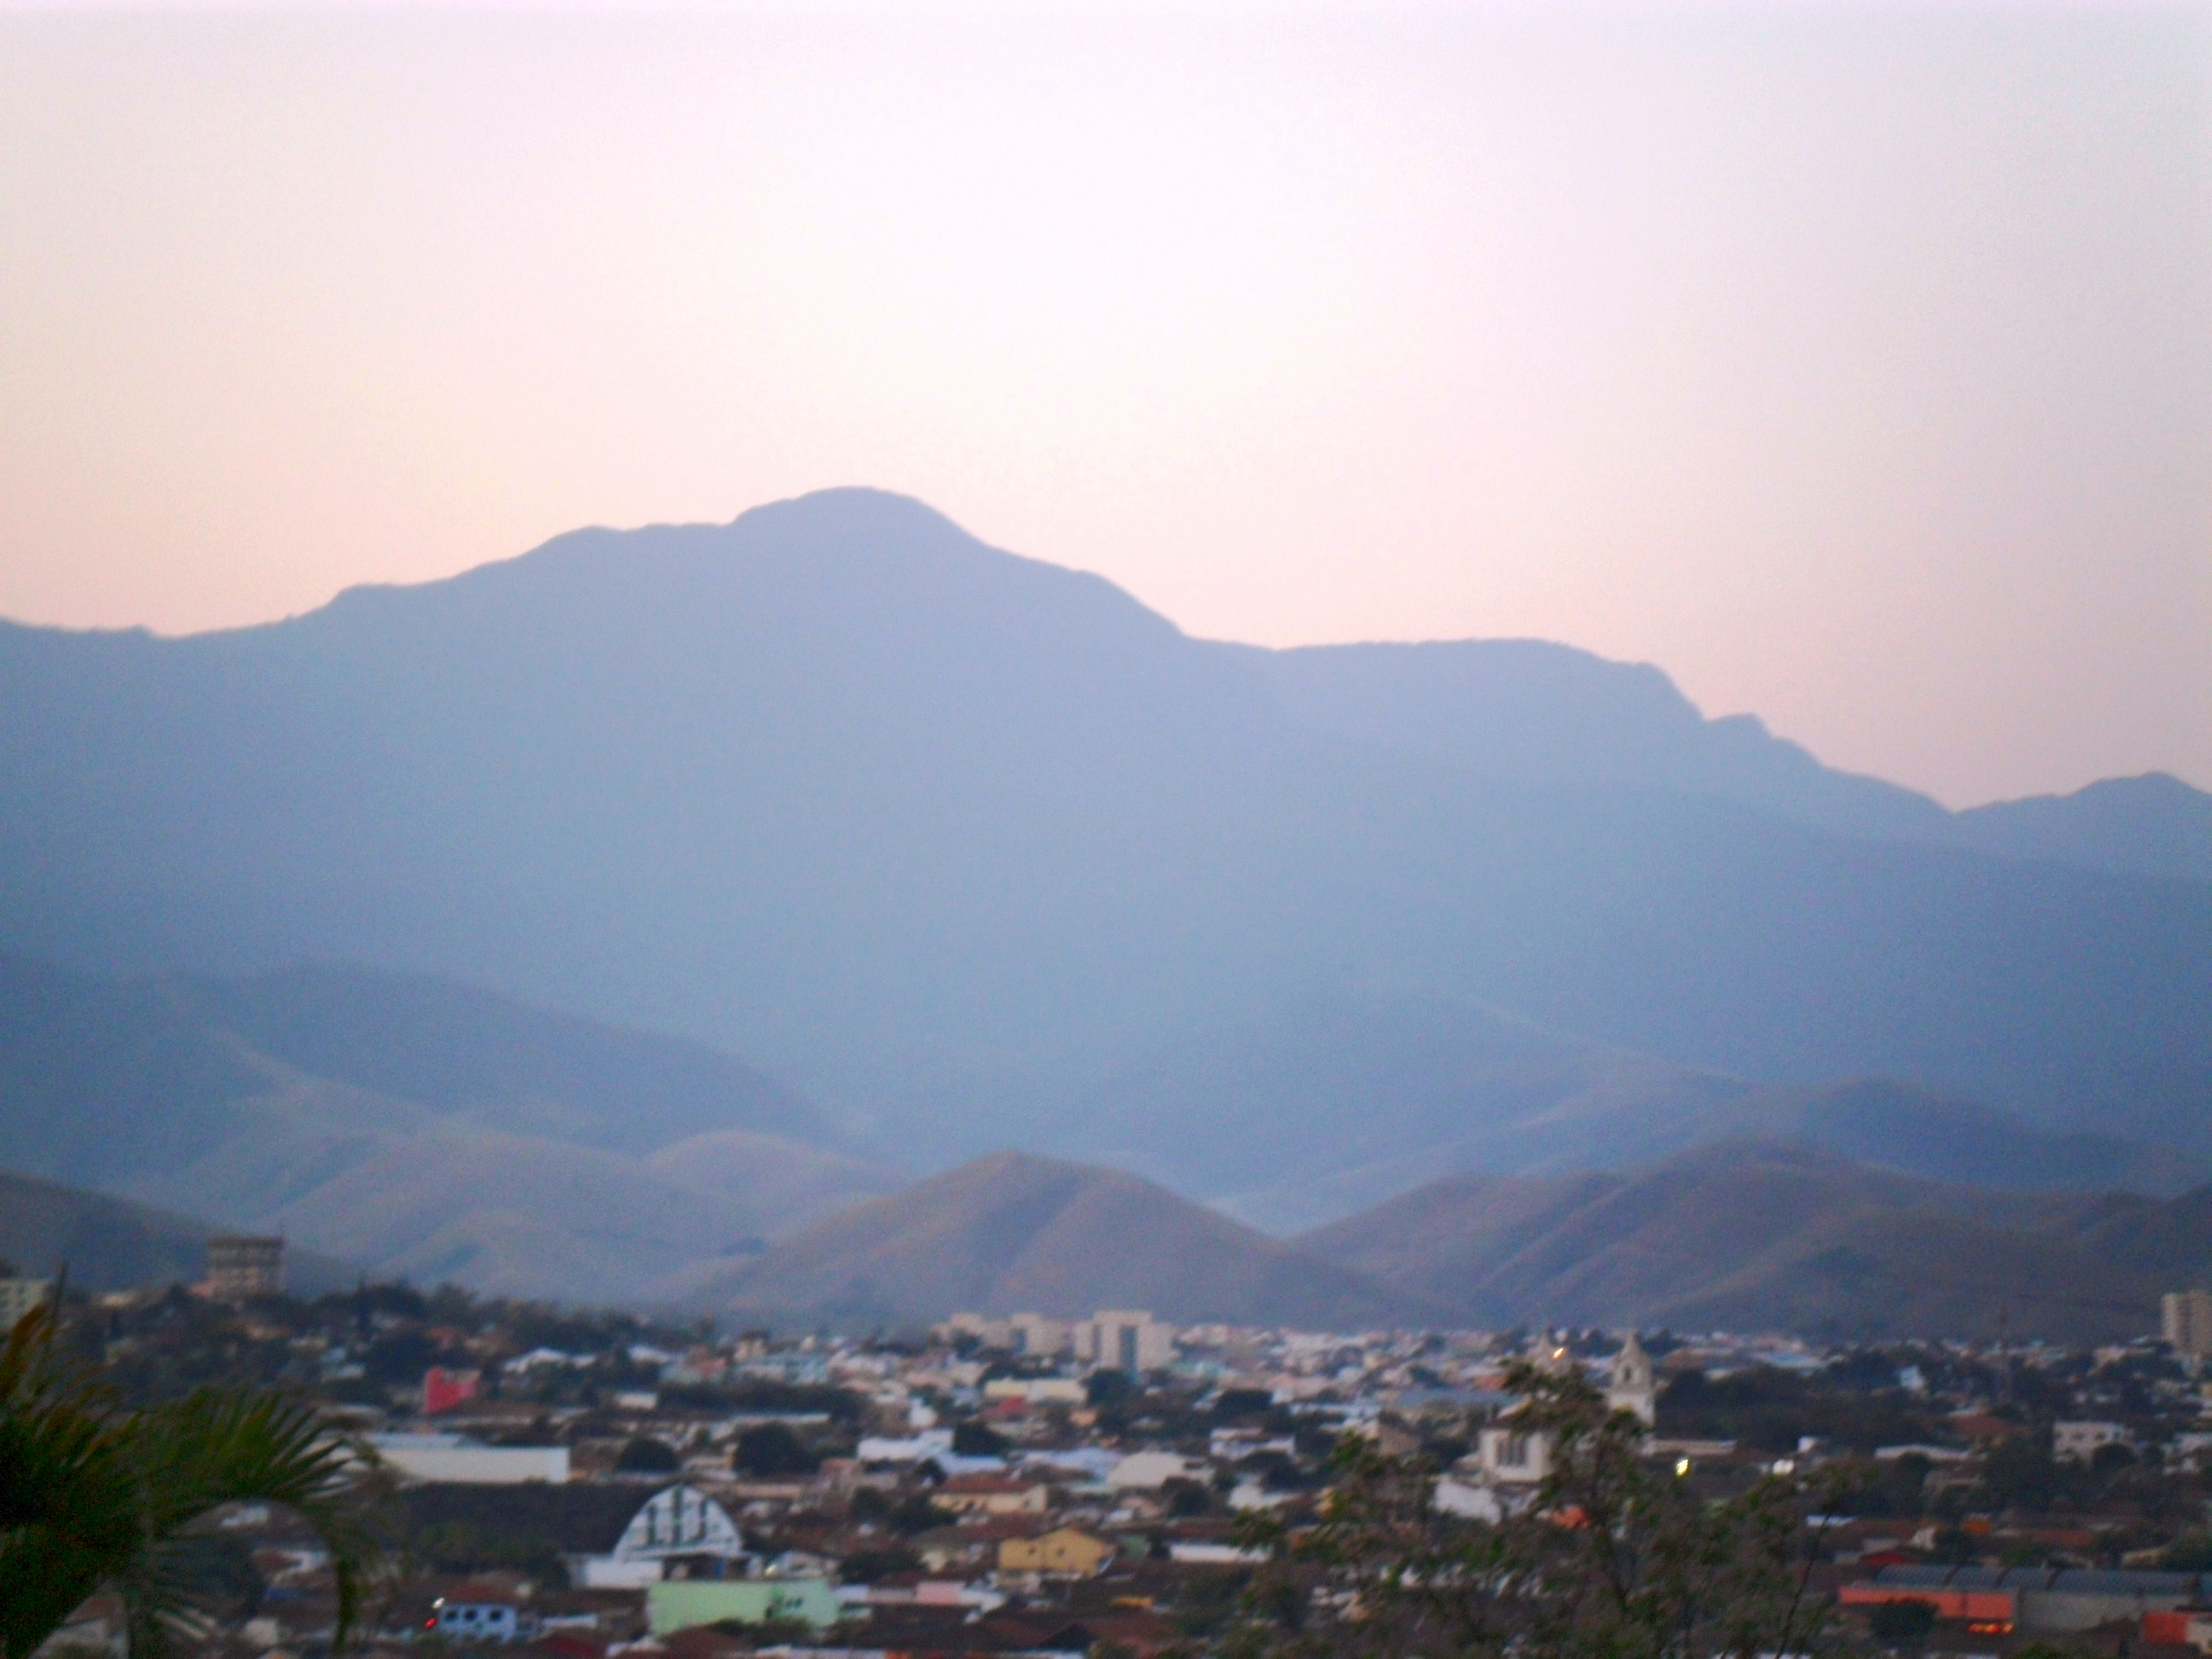
natural, sky, mountainous landforms, hill station, mountain, atmospheric phenomenon, hill, haze, cloud, town, morning, highland, mountain range, ridge, urban area, atmosphere, evening, city, mount scenery, tree, suburb, landscape, residential area, sunlight, village, horizon, tourism, fell